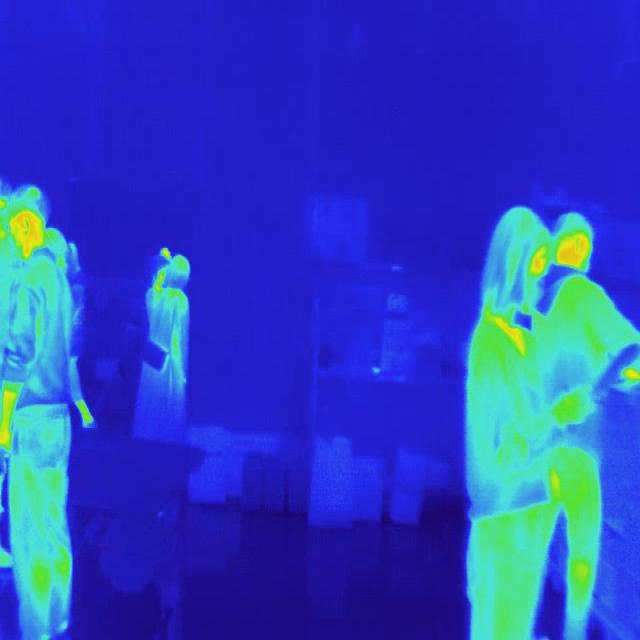
Detected objects:
label: person
label: person
label: person
label: person